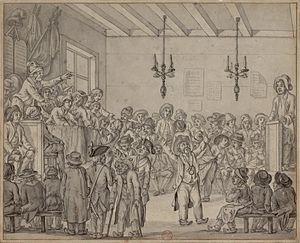
Le Congrès des rois est un opéra-comique en trois actes et en prose mêlée d'ariettes dont le livret est écrit par Ève Demaillot et les airs sont confiés à douze musiciens. Il est créé le 8 ventôse an II au théâtre de l'Opéra-Comique national, rue Favart.